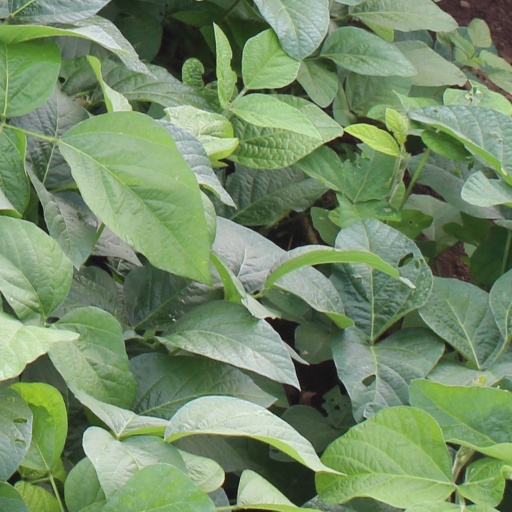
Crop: soybean